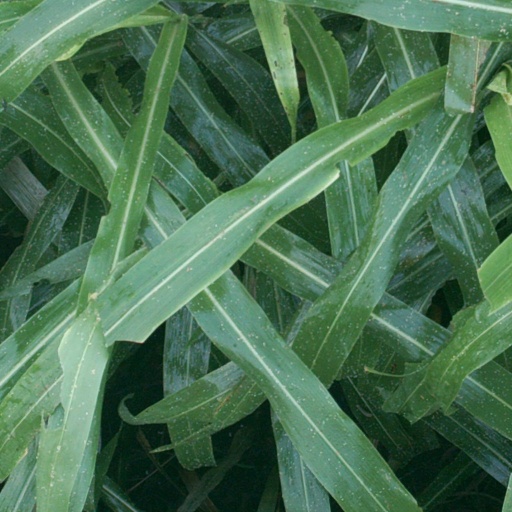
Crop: sorghum